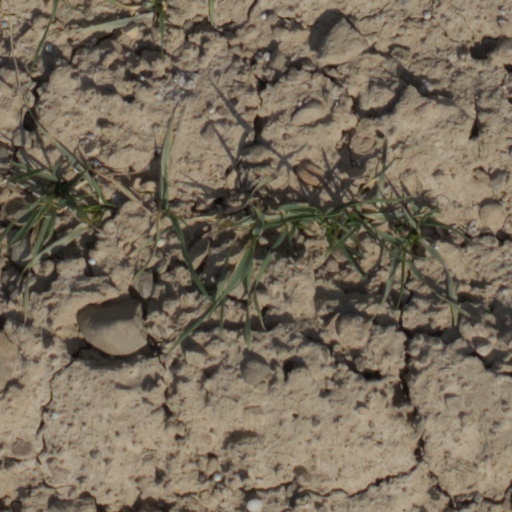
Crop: wheat